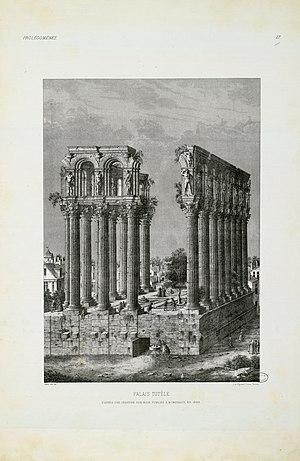
Représentation de l'édifice gallo-romain du IIIe siècle dit Piliers de Tutelle de Bordeaux. Gravure du début du XIXe siècle d'après une gravure plus ancienne de 1565.
Cenebrun est un personnage légendaire du début de l'ère chrétienne, présenté au XVIᵉ siècle comme le premier « roi de Bordeaux ».